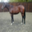
Label: horse